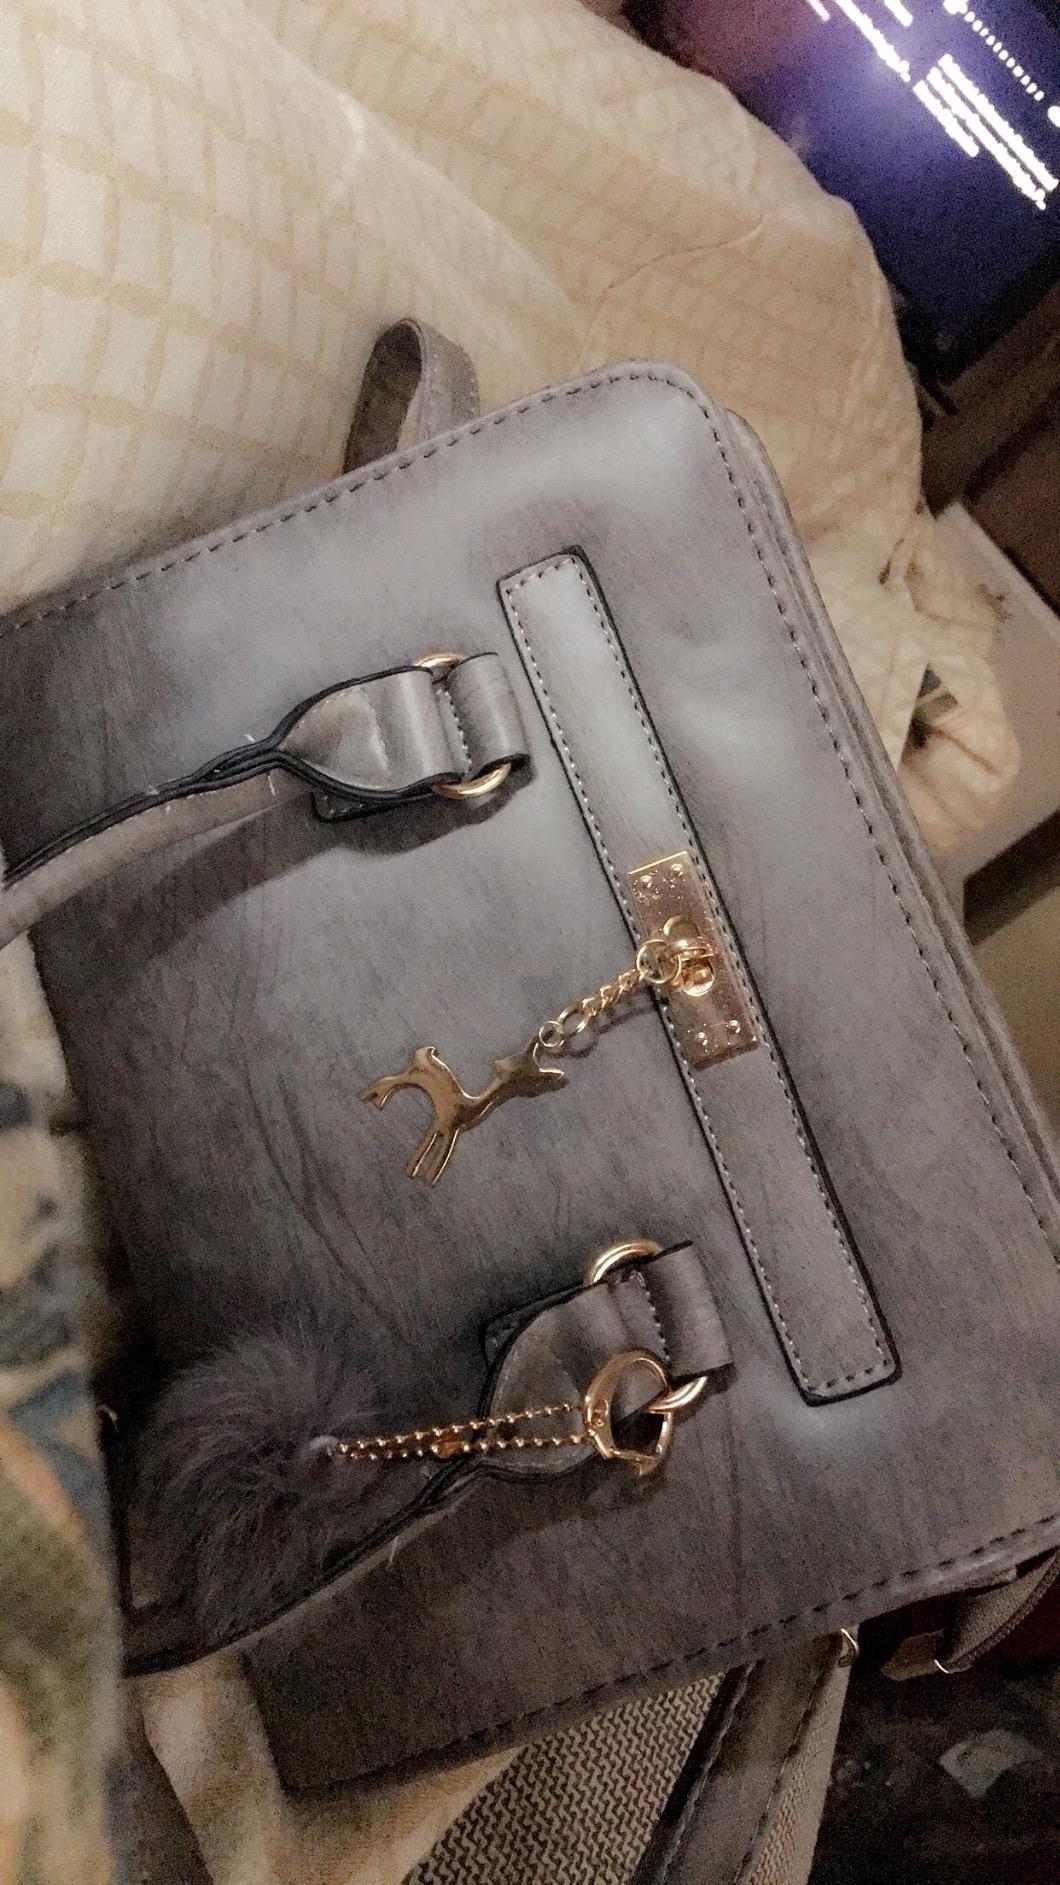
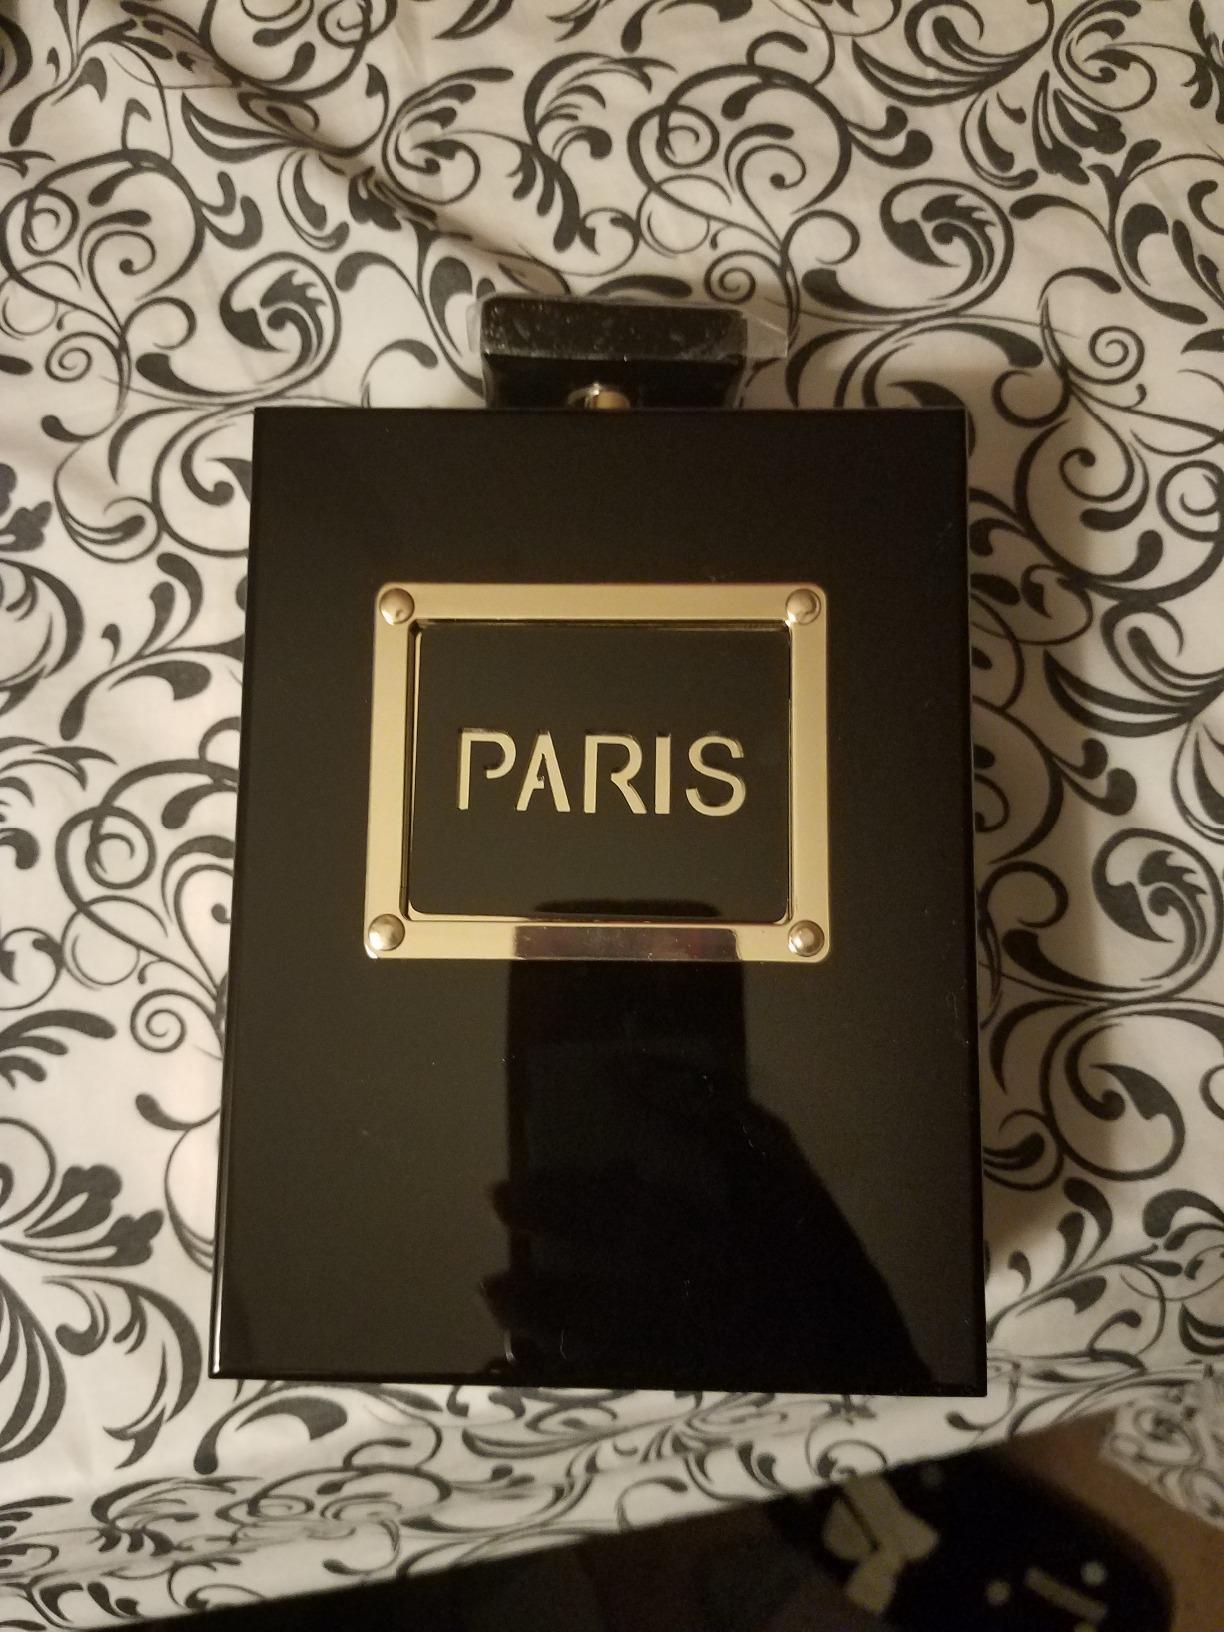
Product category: accessories_handbag
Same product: no